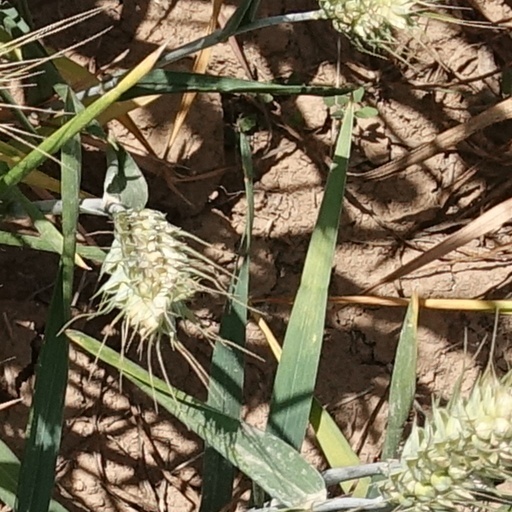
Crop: wheat